Funing County, Yunnan

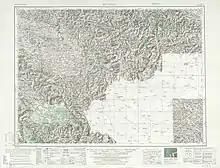
Map including Funing (labeled as FU-NING (FU-CHOU) (Walled) ) (AMS, 1954)

Ethnic groups of Funing County include the following. Population statistics are from 1990, and are sourced from the "Funing County Ethnic Gazetteer" (1998).